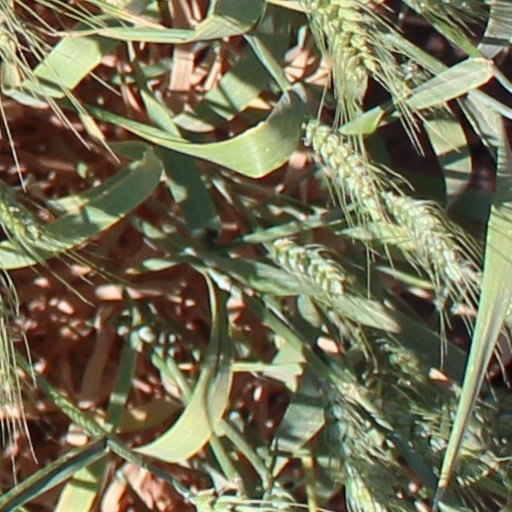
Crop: wheat